SS Nieuw Amsterdam (1905)

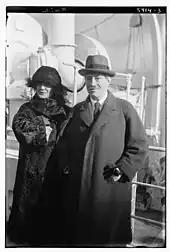
Fritz and Harriet Kreisler

On 20 March 1918, President Woodrow Wilson ordered the seizure under angary of 89 Dutch ships in US ports, but exempted "Nieuw Amsterdam". US Navy personnel were to crew the ships, and "Nieuw Amsterdam" was to repatriate the Dutch crews. "Nieuw Amsterdam" embarked about Dutch 700 officers and about 1,000 Dutch seamen. She had already loaded a cargo of food for the Netherlands, including 8,000 tons of rice and 2,000 tons of coffee. On 28 March she left Hoboken carrying a total of 2,000 passengers. She arrived off Hook of Holland on 10 April.